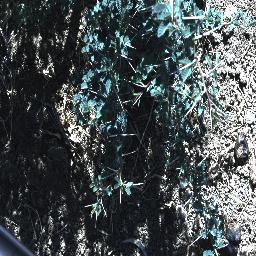
Label: prickly_acacia